Describe the emotion expressed in this image:  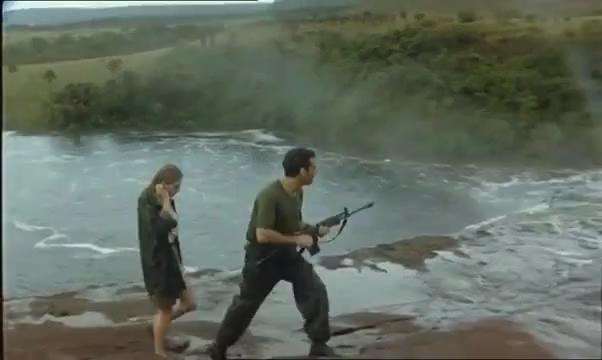
This person displays Suffering, valence and arousal with low intensity.